Chris Baker (defensive lineman)

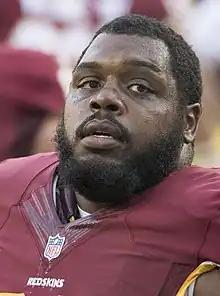
Baker with the Washington Redskins in 2016

Christopher Isaiah Baker (born October 8, 1987), nicknamed "Swaggy", is a former American football defensive tackle who played nine seasons in National Football League (NFL). He played college football at Hampton University and signed with the Denver Broncos as an undrafted free agent in 2009. Baker was also a member of the Miami Dolphins, Hartford Colonials, Washington Redskins, Tampa Bay Buccaneers, and Cincinnati Bengals.